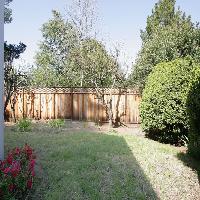
Weather: sun or clear